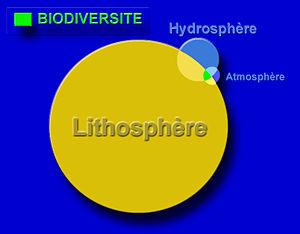
Place de la biodiversité dans la biosphère à l'interface entre trois sphères (hydrosphère, atmosphère et lithosphère). La biodiversité interfère avec chacun de ces trois ""compartiments"" de la biosphère, avec un lien avec le climat dans les 3 cas (via les ""puits de carbone"" en particulier)"
Le tritium est un isotope radioactif de l'hydrogène à période radioactive de 12,32 ans.
La lithosphère est l'enveloppe rigide de la surface de la Terre. Elle comprend la croûte terrestre et une partie du manteau supérieur.